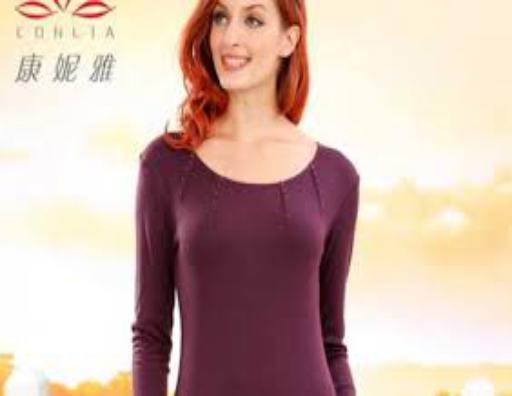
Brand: conlia
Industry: Clothes